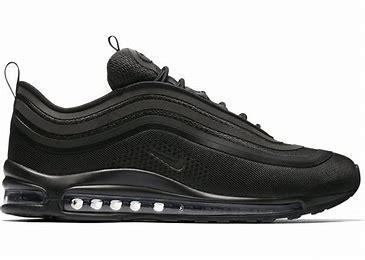
Brand: Nike
Model: Air Max 97 Ultra 17